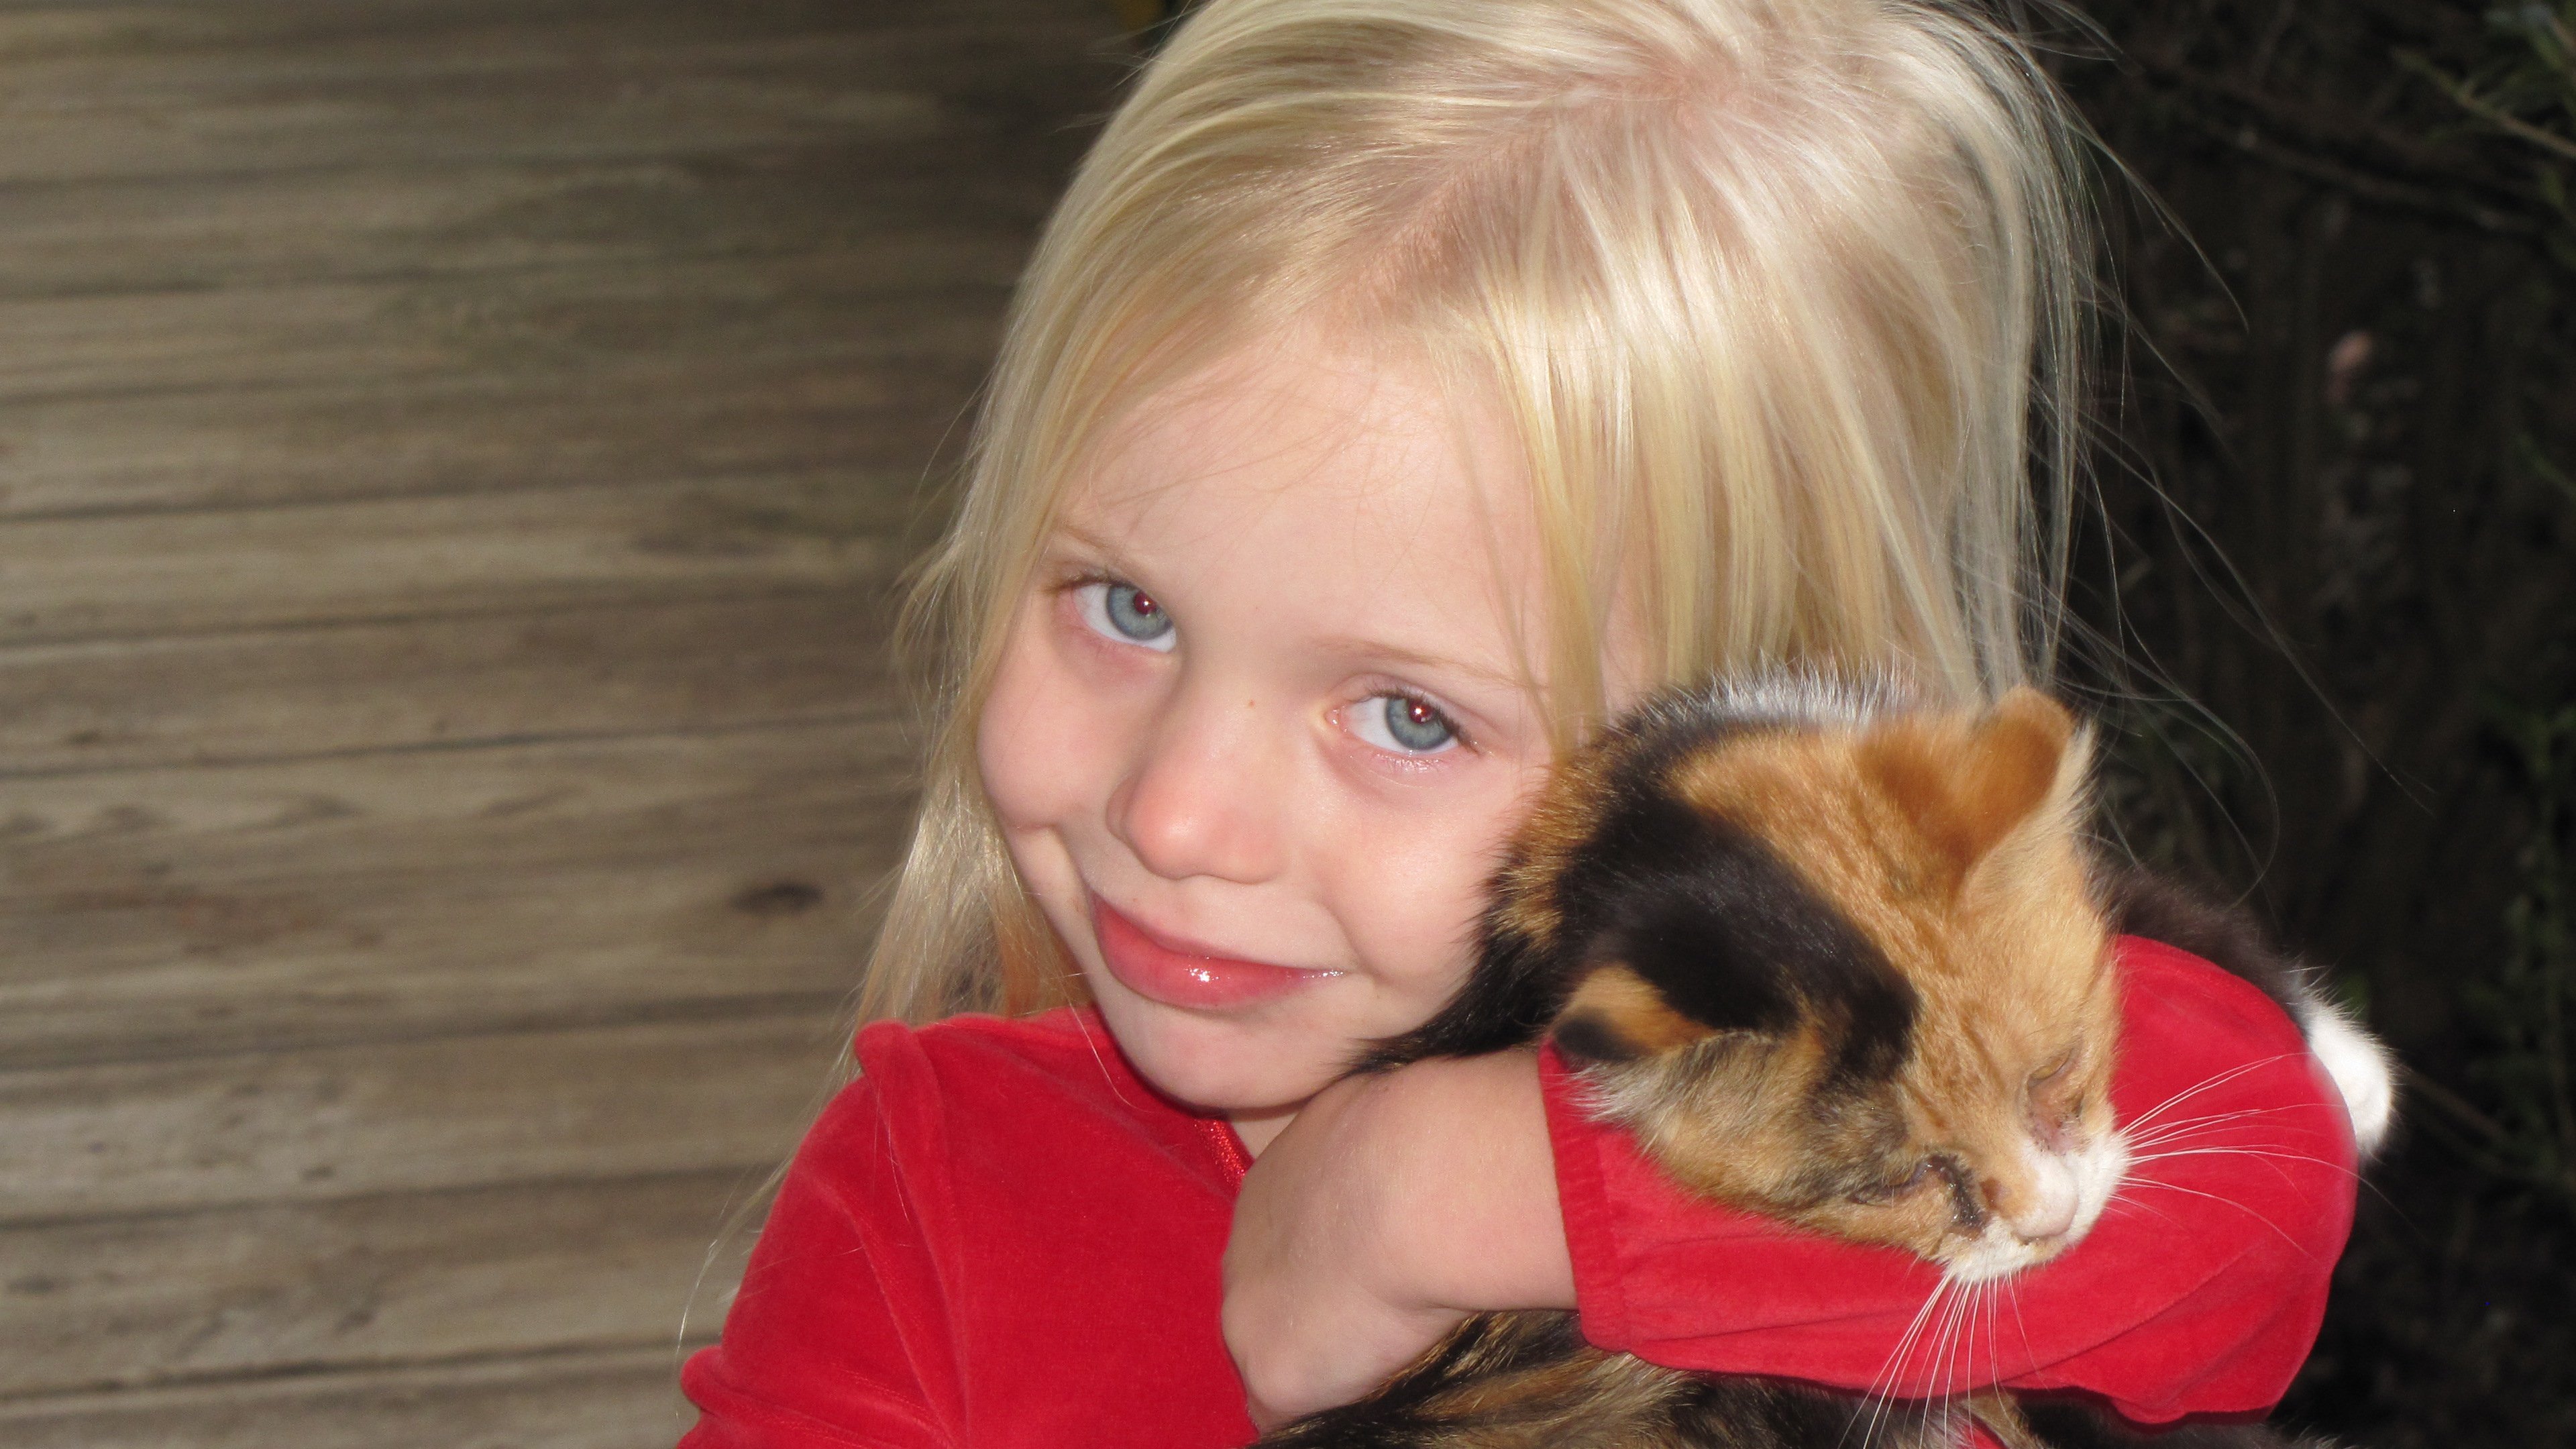
girl, sweet, portrait, young, kitten, cat, mammal, child, facial expression, smiling, nose, happy, toddler, eye, loving, skin, expression, blond, organ, hugging, snuggle